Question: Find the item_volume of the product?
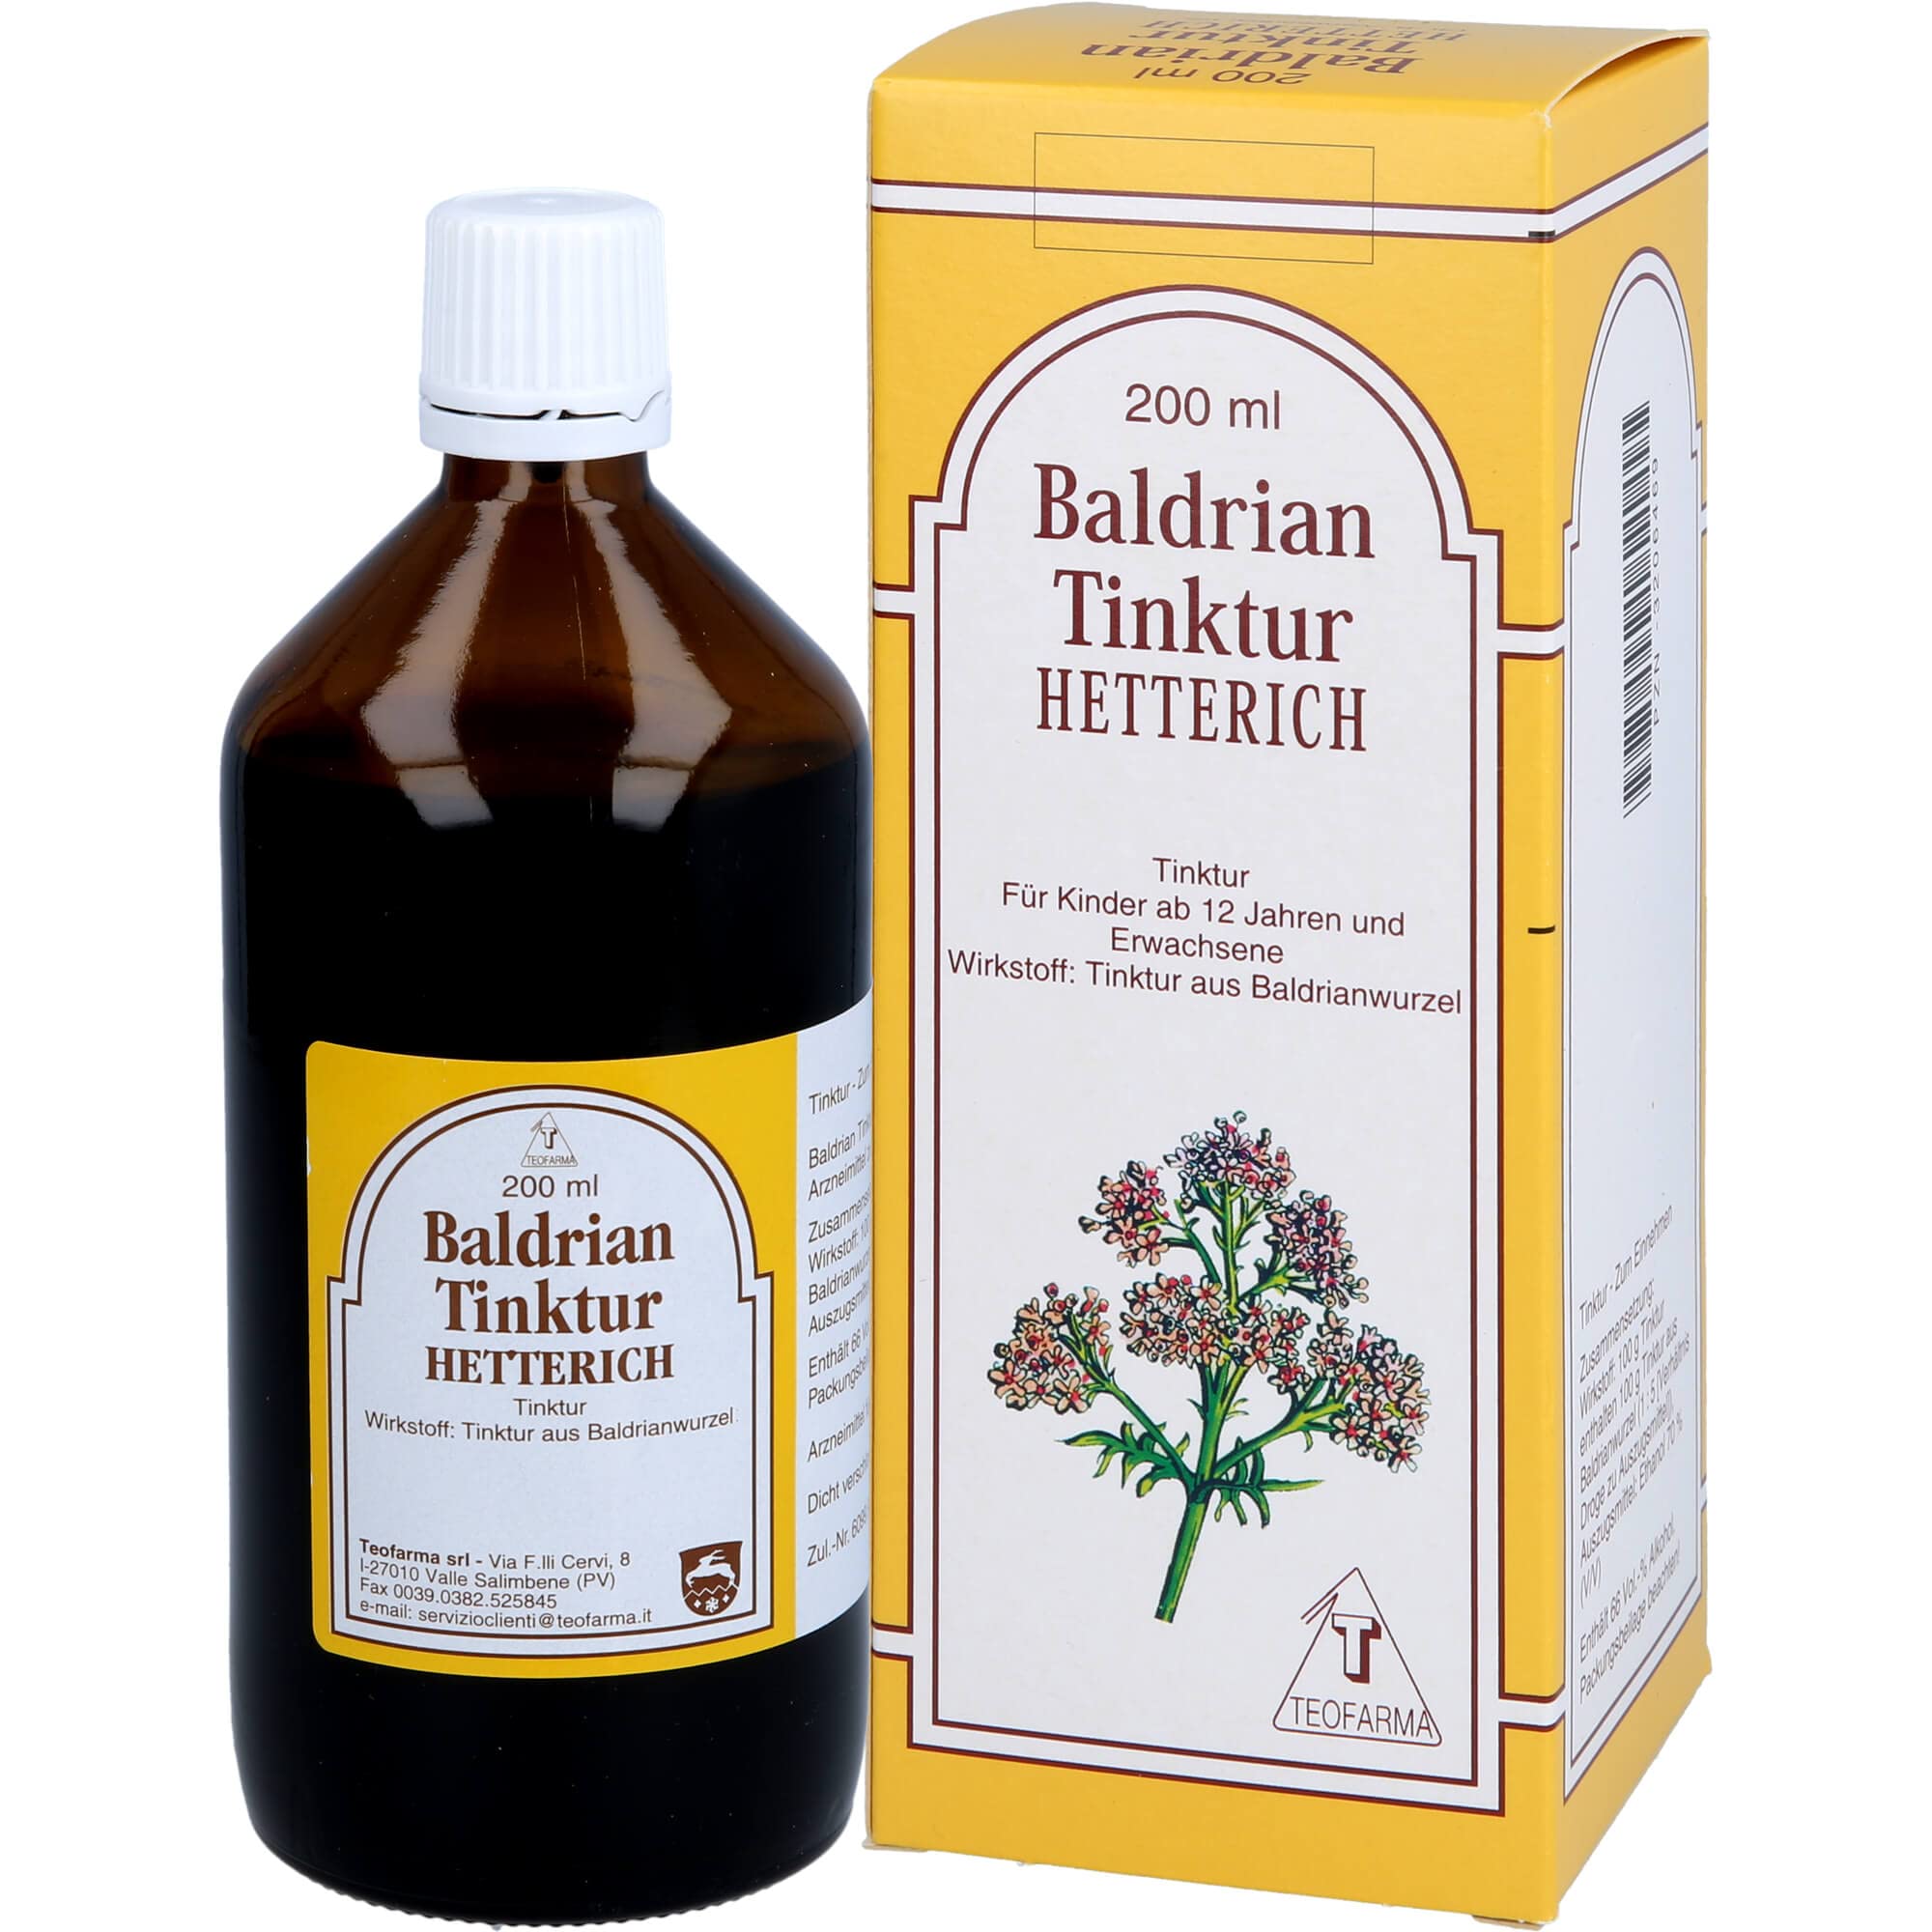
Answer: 200.0 millilitre